Aboubakar Gakou

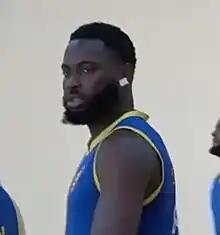
Gakou in 2022

Aboubakar Pedro Gakou (born 27 May 1997) is an Angolan basketball player who plays for Petro de Luanda and the Angola national team. Standing at , he plays as power forward.